St. James Church (Queens)

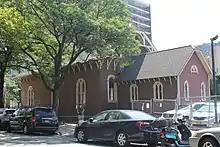
Seen from 51st Avenue

The main section of the church measures , with its longer axis running west-east parallel to 51st Avenue. The facade is composed of cement asbestos shingles over wood shingles. The northern and southern facades each contain three round-arched window openings outfitted with lancet windows, while the eastern facade contains two round-arched window openings. The front entrance is on the eastern facade, facing Broadway, and is composed of double doors underneath a circular window measuring about in diameter. The roof is a gable roof with overhanging eaves supported by flared brackets. A brick chimney is located above the western section of the roof.